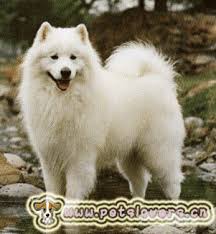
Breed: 232-n000083-Eskimo_dog